Carlotta Grisi

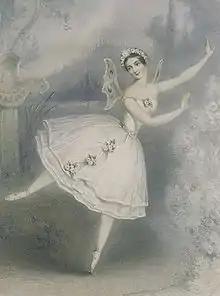
Lithograph by an unknown artist of Grisi in the title role of Adam's "Giselle", Paris, 1841

Carlotta Grisi (born Caronne Adele Josephine Marie Grisi; 28 June 1819 – 20 May 1899) was an Italian ballet dancer. Born in Visinada, Istria (present-day Vižinada, Croatia). Although her parents were not involved in the theatre, she was brought up in an opera family. She was trained at the ballet school of Teatro alla Scala in Milan and later with dancer/balletmaster Jules Perrot. She was especially noted for her performance in the classic role of "Giselle".